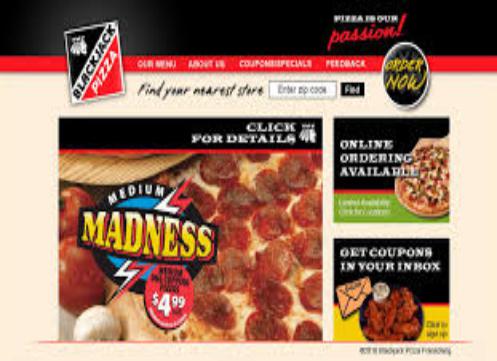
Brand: Blackjack Pizza
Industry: Food